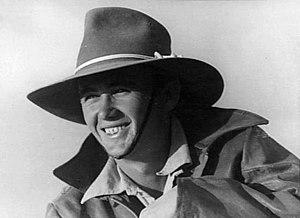
Akubra est le nom d’une entreprise australienne qui fabrique des chapeaux.